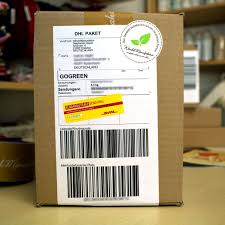
Waste category: cardboard